James Langevin

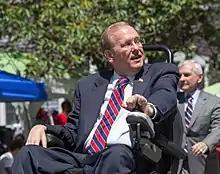
Langevin at the 2017 Bristol Fourth of July Parade

Langevin is known as an advocate for people with disabilities and for universal health care, being himself a quadriplegic. He is the first quadriplegic to serve in Congress.